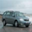
Label: automobile